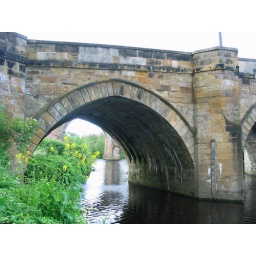
A very small seciton of a very log train bridge in Yarm, where Eric's Great Aunt lives.